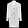
Label: Coat